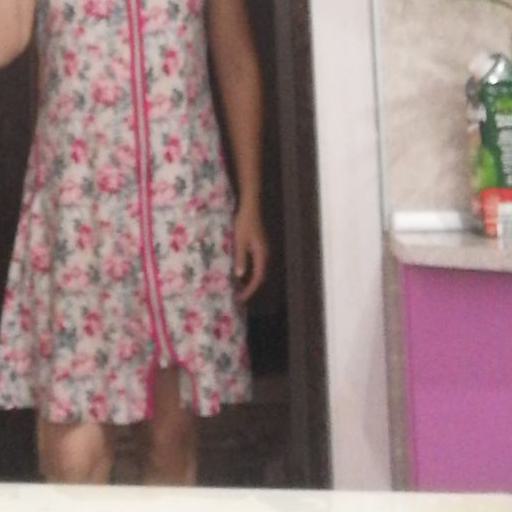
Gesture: no_gesture